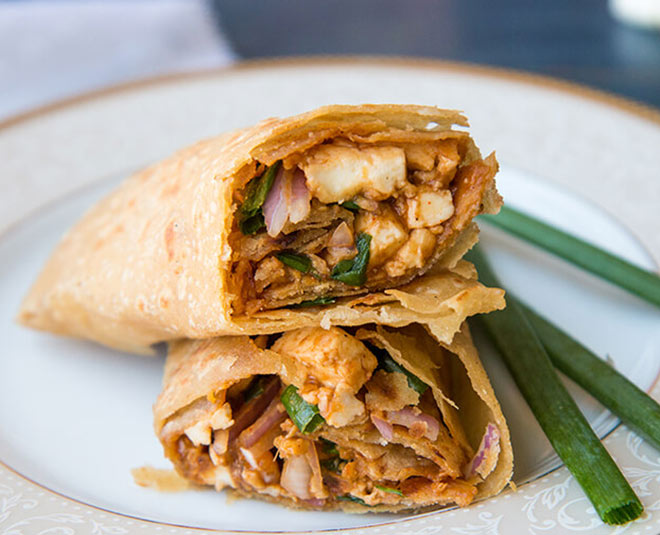
Dish: kaathi_rolls